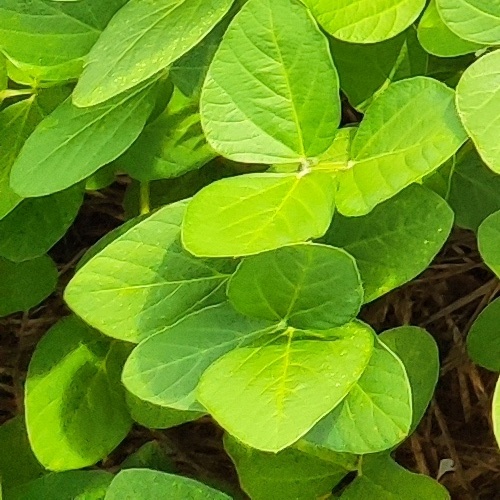
Label: Healthy